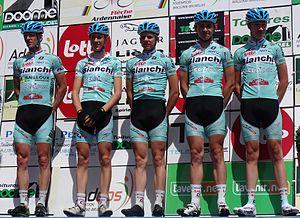
Reportage photographique réalisé le dimanche 22 juin à l'occasion du départ et de l'arrivée de la Flèche ardennaise 2014 à Herve, Belgique.
La 49ᵉ édition de la Flèche ardennaise a eu lieu le 22 juin 2014. La course fait partie du calendrier UCI Europe Tour 2014 en catégorie 1.2. Elle a été remportée par Stefan Küng en 4 h 18 min 20 s, suivi quarante-trois secondes plus tard par son coéquipier Loïc Vliegen et quarante-huit secondes plus tard par Boris Dron. Tim Vanspeybroeck, grâce à sa 19ᵉ place, reste leader de la Topcompétition. Sur 158 coureurs qui ont pris le départ, 56 seulement ont franchi la ligne d'arrivée.